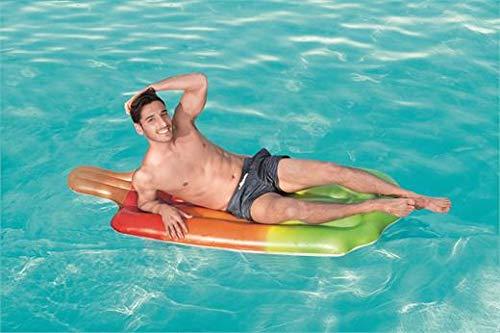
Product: Bestway H2OGO! Dreamsicle Popsicle Lounge Pool Lake Inflatable Summer Party Ride-On Float with Heavy-Duty Handles, Multicolor
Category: Toys & Games | Sports & Outdoor Play | Pools & Water Toys
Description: Nostalgic popsicle print for style and fun.
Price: $10.00
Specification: ProductDimensions:70.9x29.5x6.9inches|ItemWeight:2.54pounds|ShippingWeight:2.54pounds(Viewshippingratesandpolicies)|ASIN:B07G51YN3J|Itemmodelnumber:43161E|Manufacturerrecommendedage:3months-8years